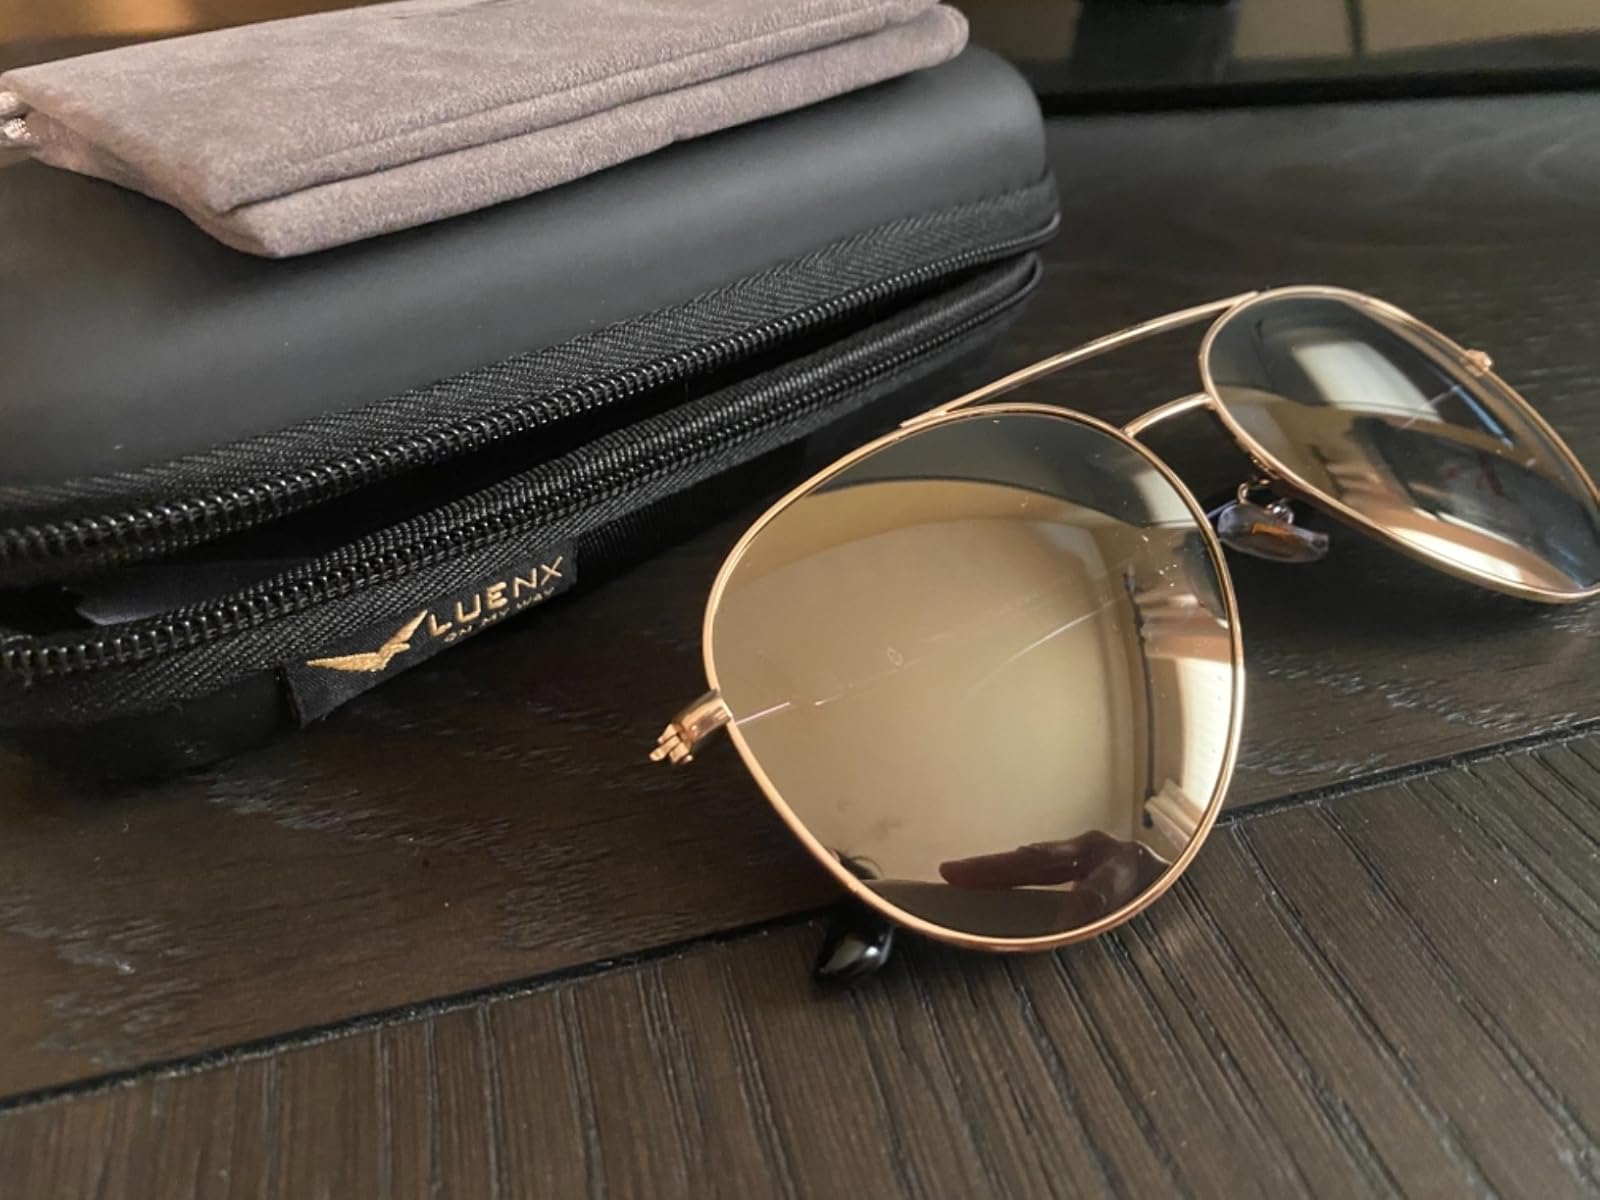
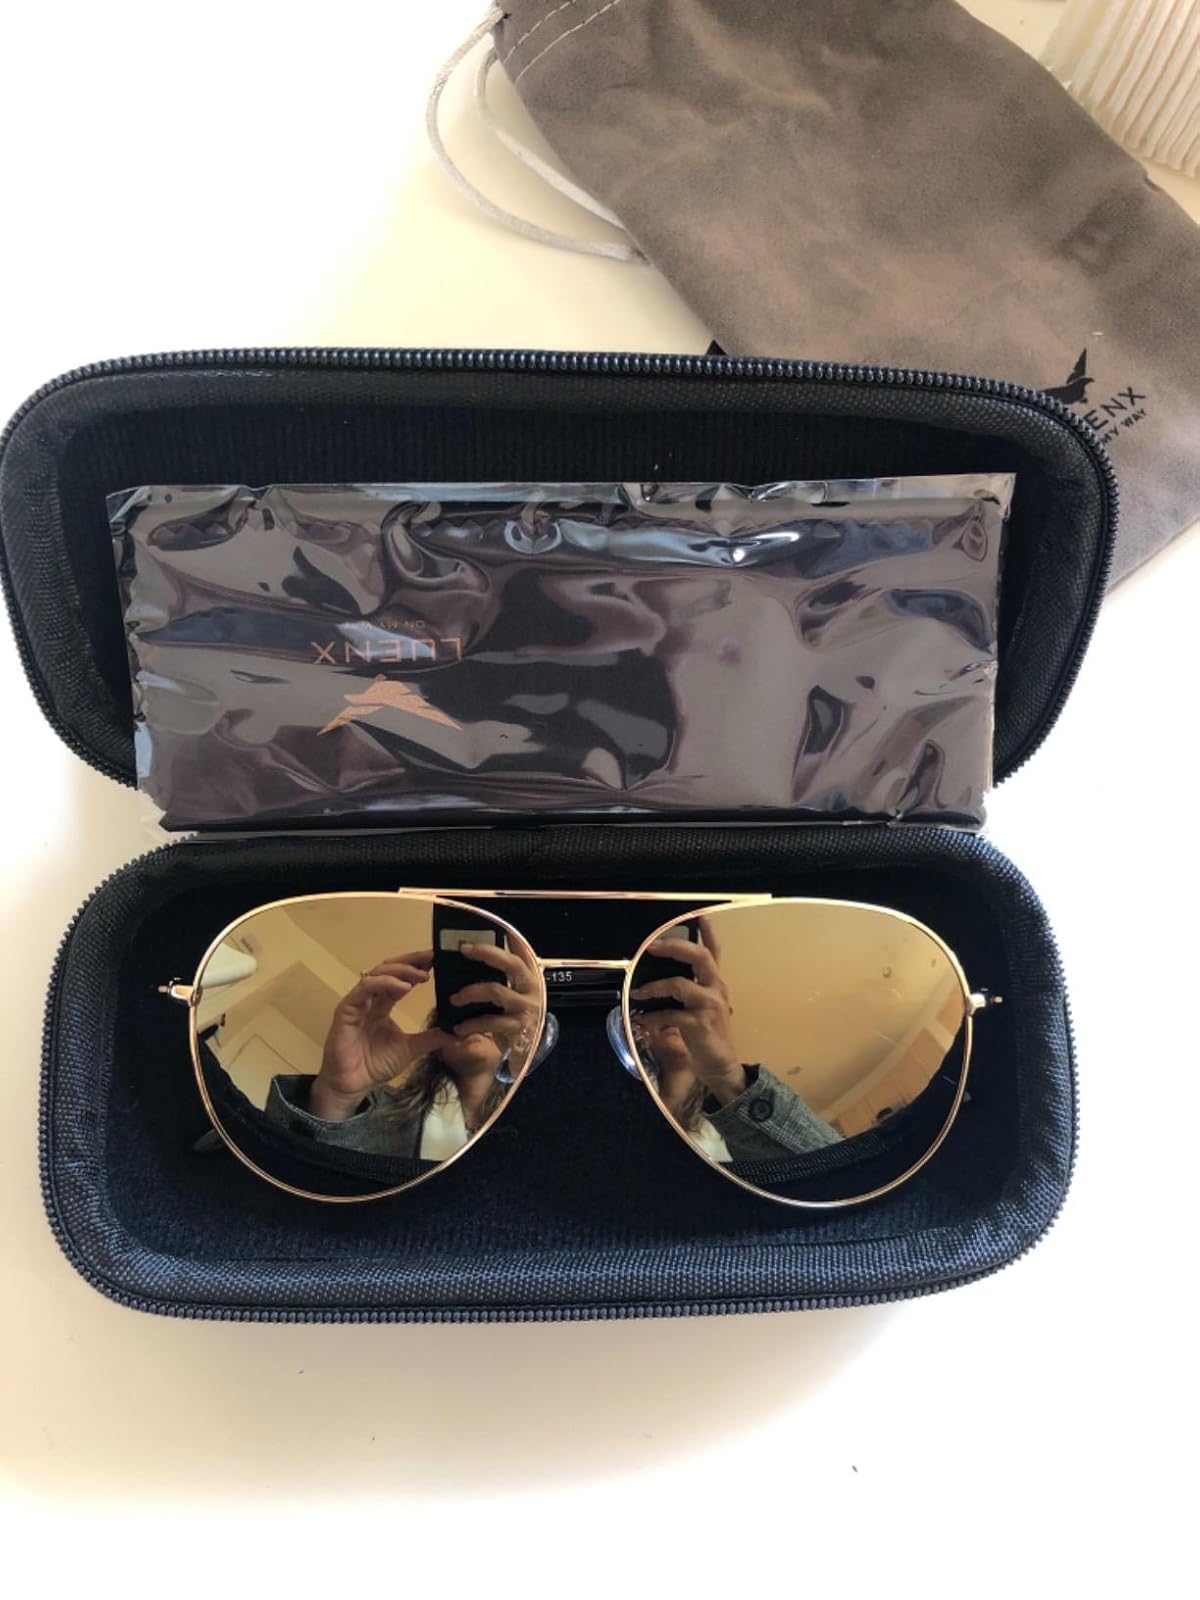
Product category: accessories_sunglasses
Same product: yes